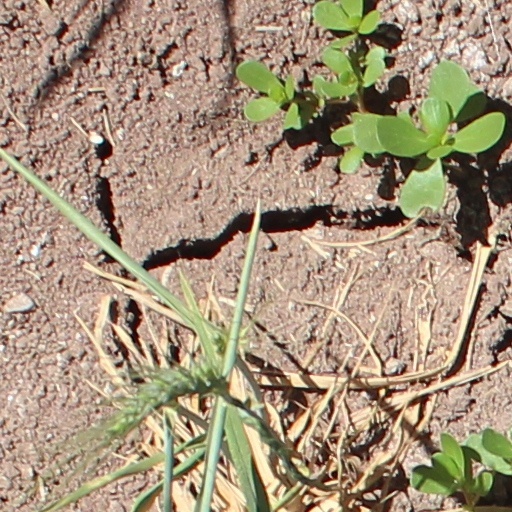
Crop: wheat